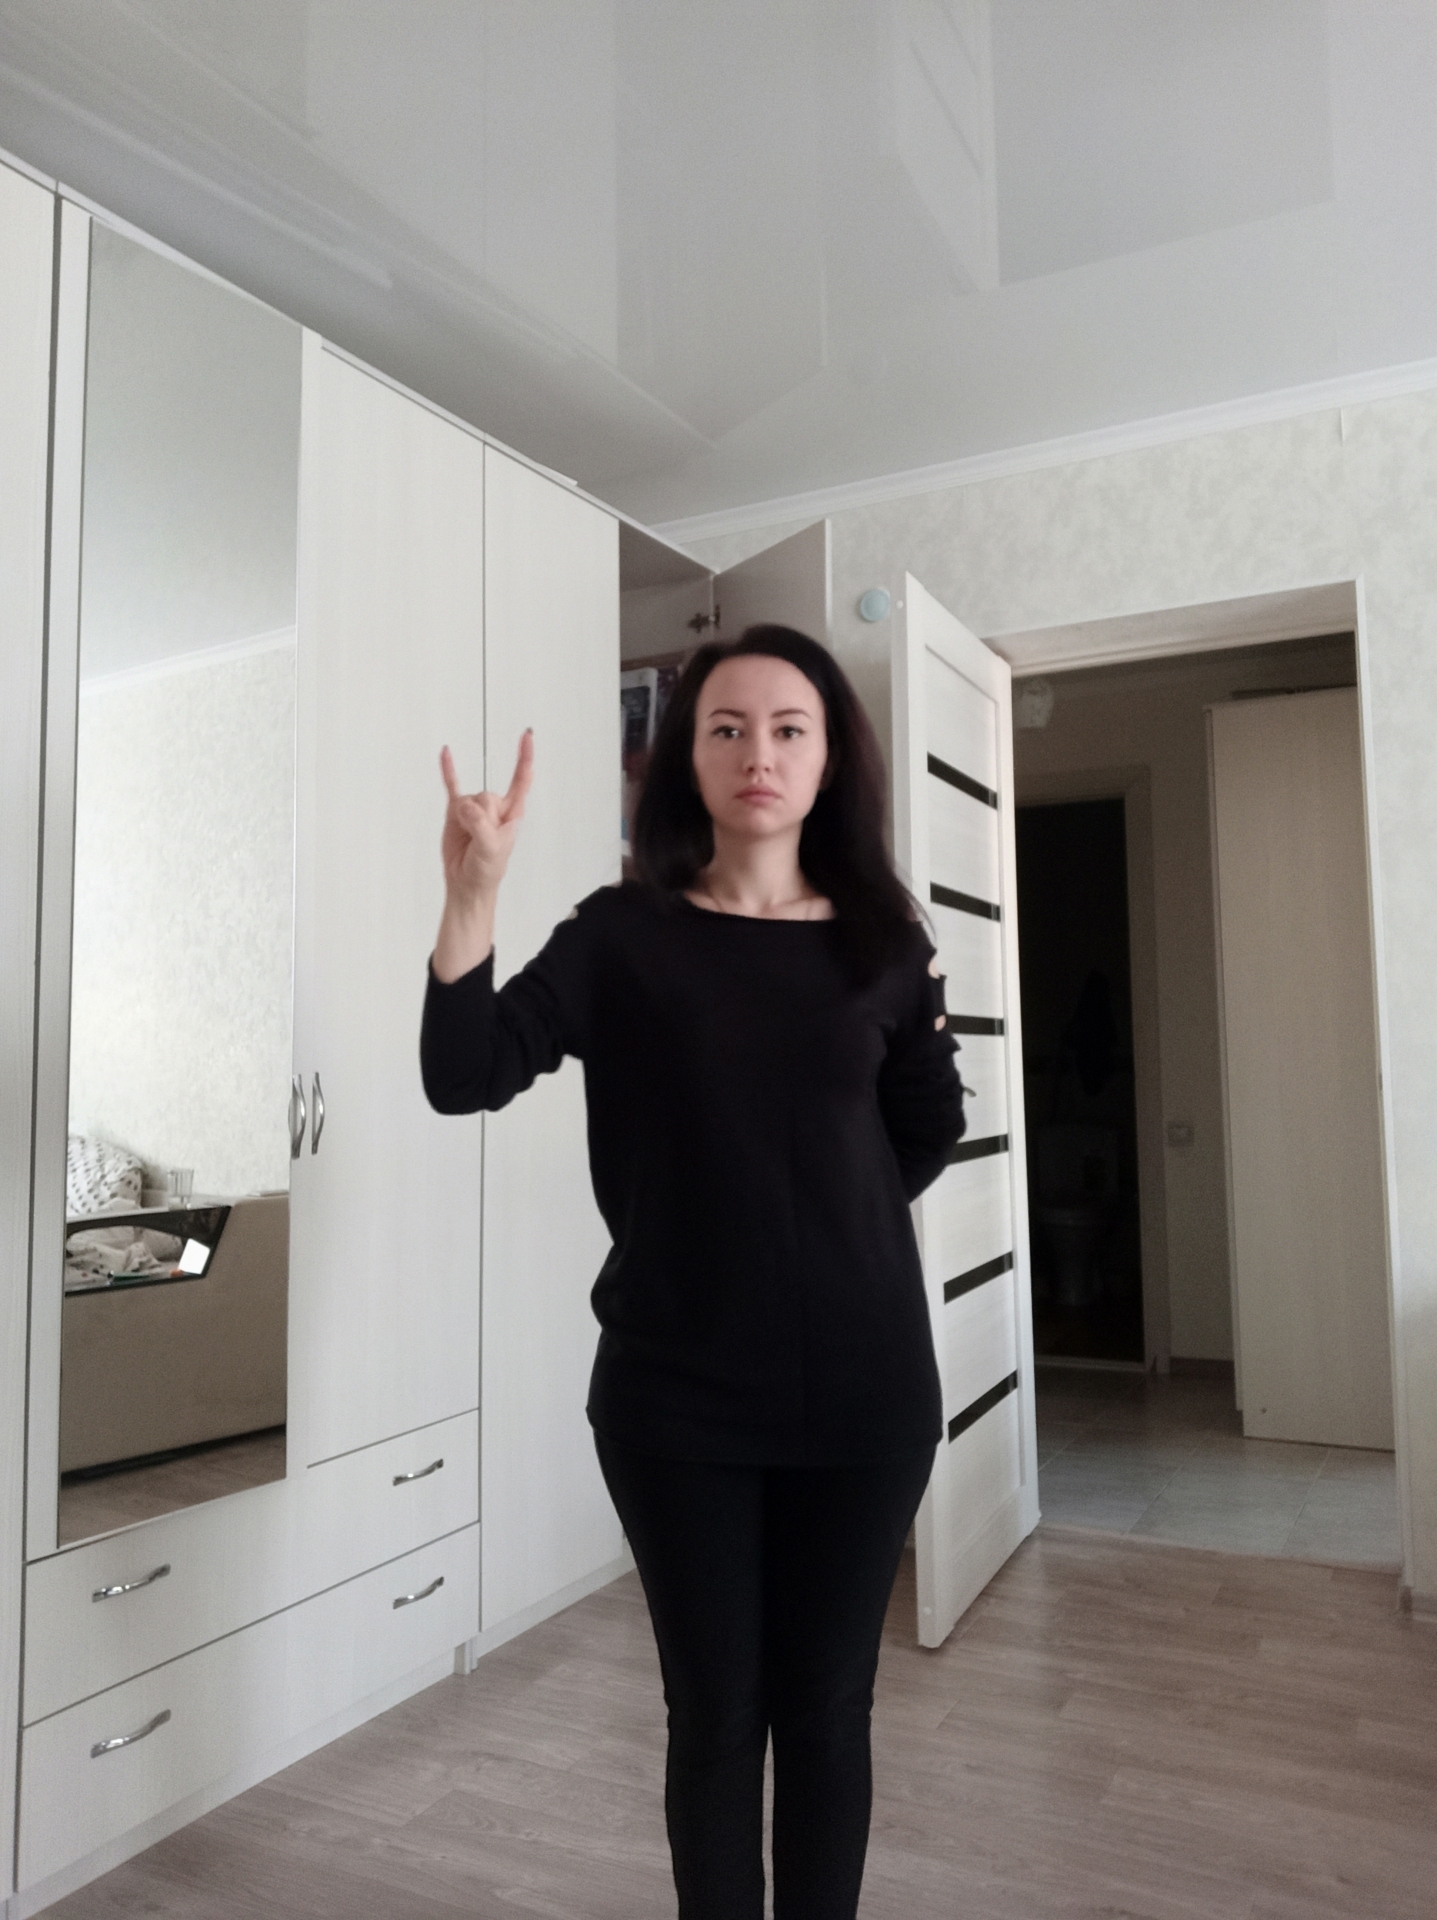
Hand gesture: rock